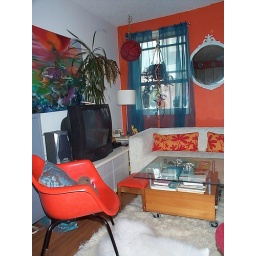
My orange wall in the living room